USS Sara Thompson

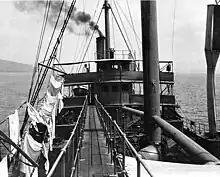
1920s deck view of USS "Sara Thompson".

"Sara Thompson" steamed to Apra Harbor, Guam, during April 1920 to refuel units of Destroyer Division 13, before returning to Cavite on 7 May 1920. She was classified AO-8 as an oiler on 17 July 1920. She steamed northward to Chefoo, China, twice during 1920, operating with ships of the U.S. Asiatic Fleet before returning to Manila Bay on 12 October. "Sara Thompson" continued local operations with Cavite-based destroyer forces into November 1921.